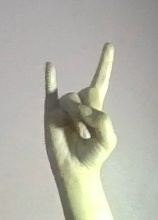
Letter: la